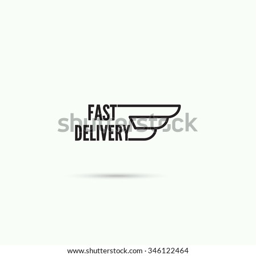
abstract vector logo design template .